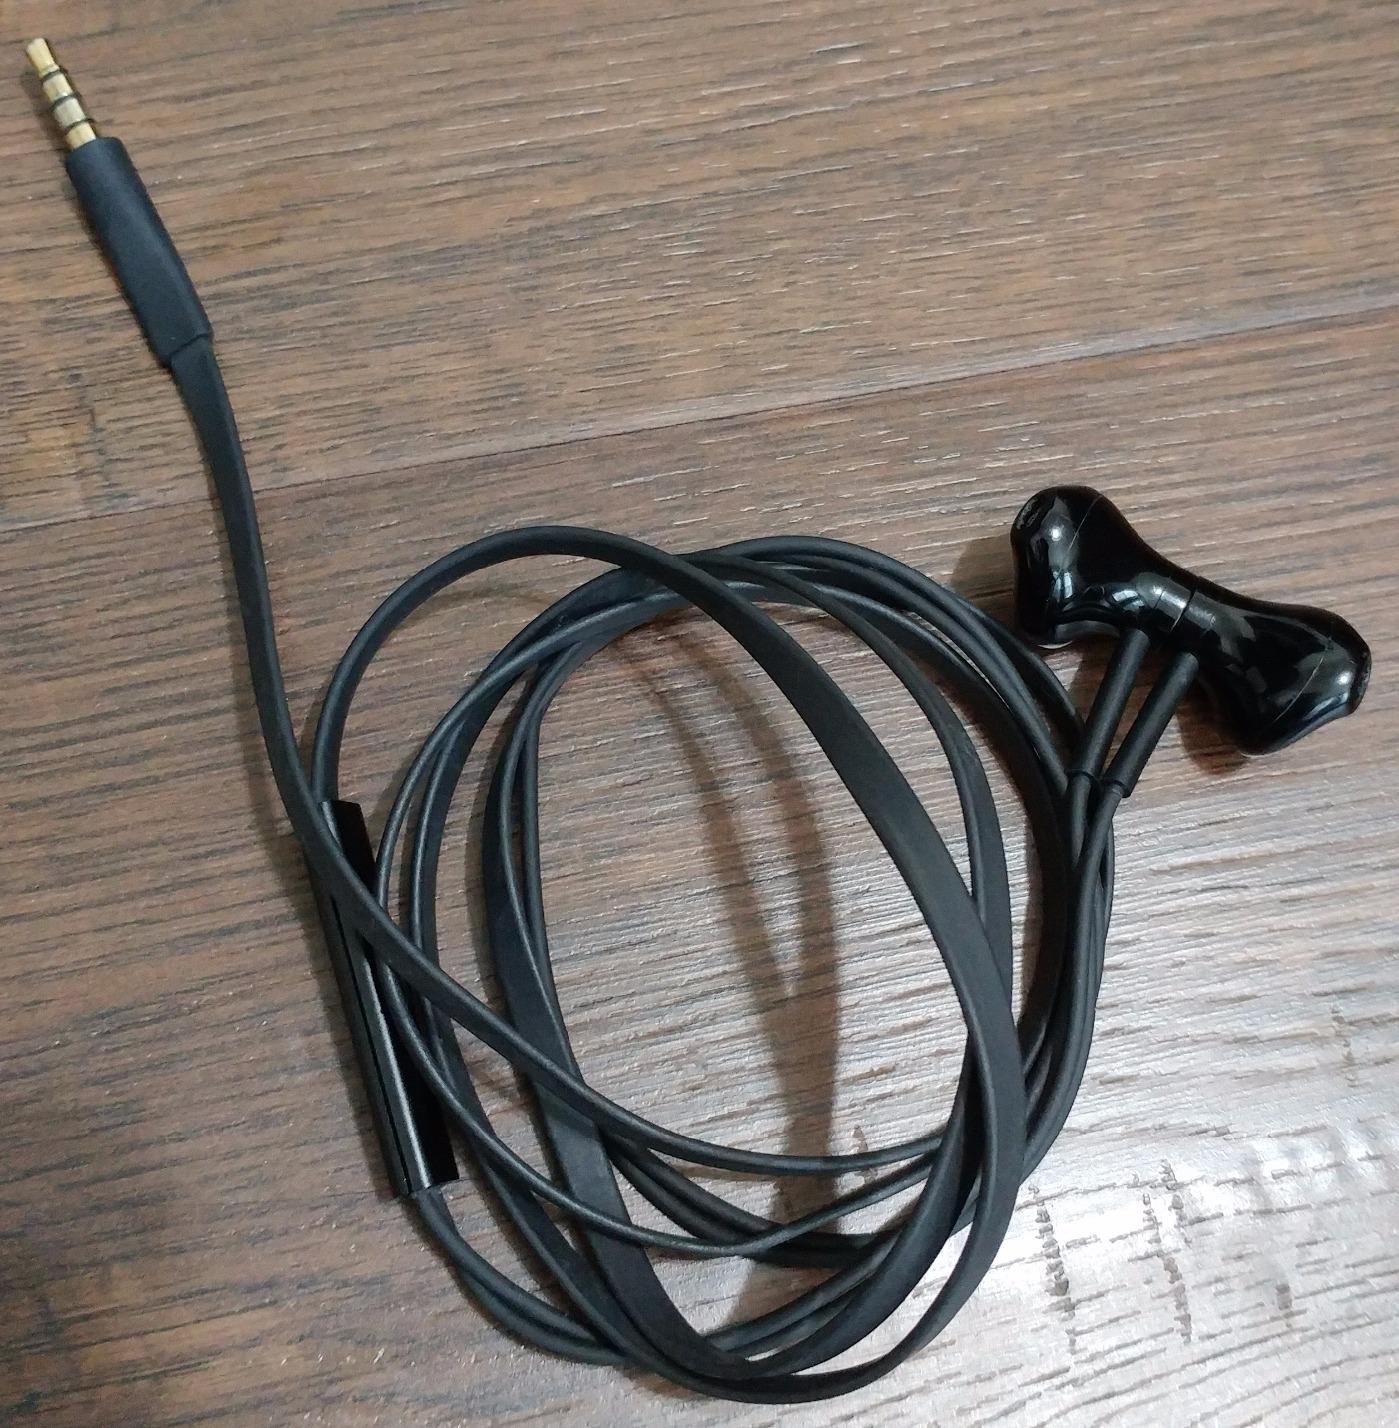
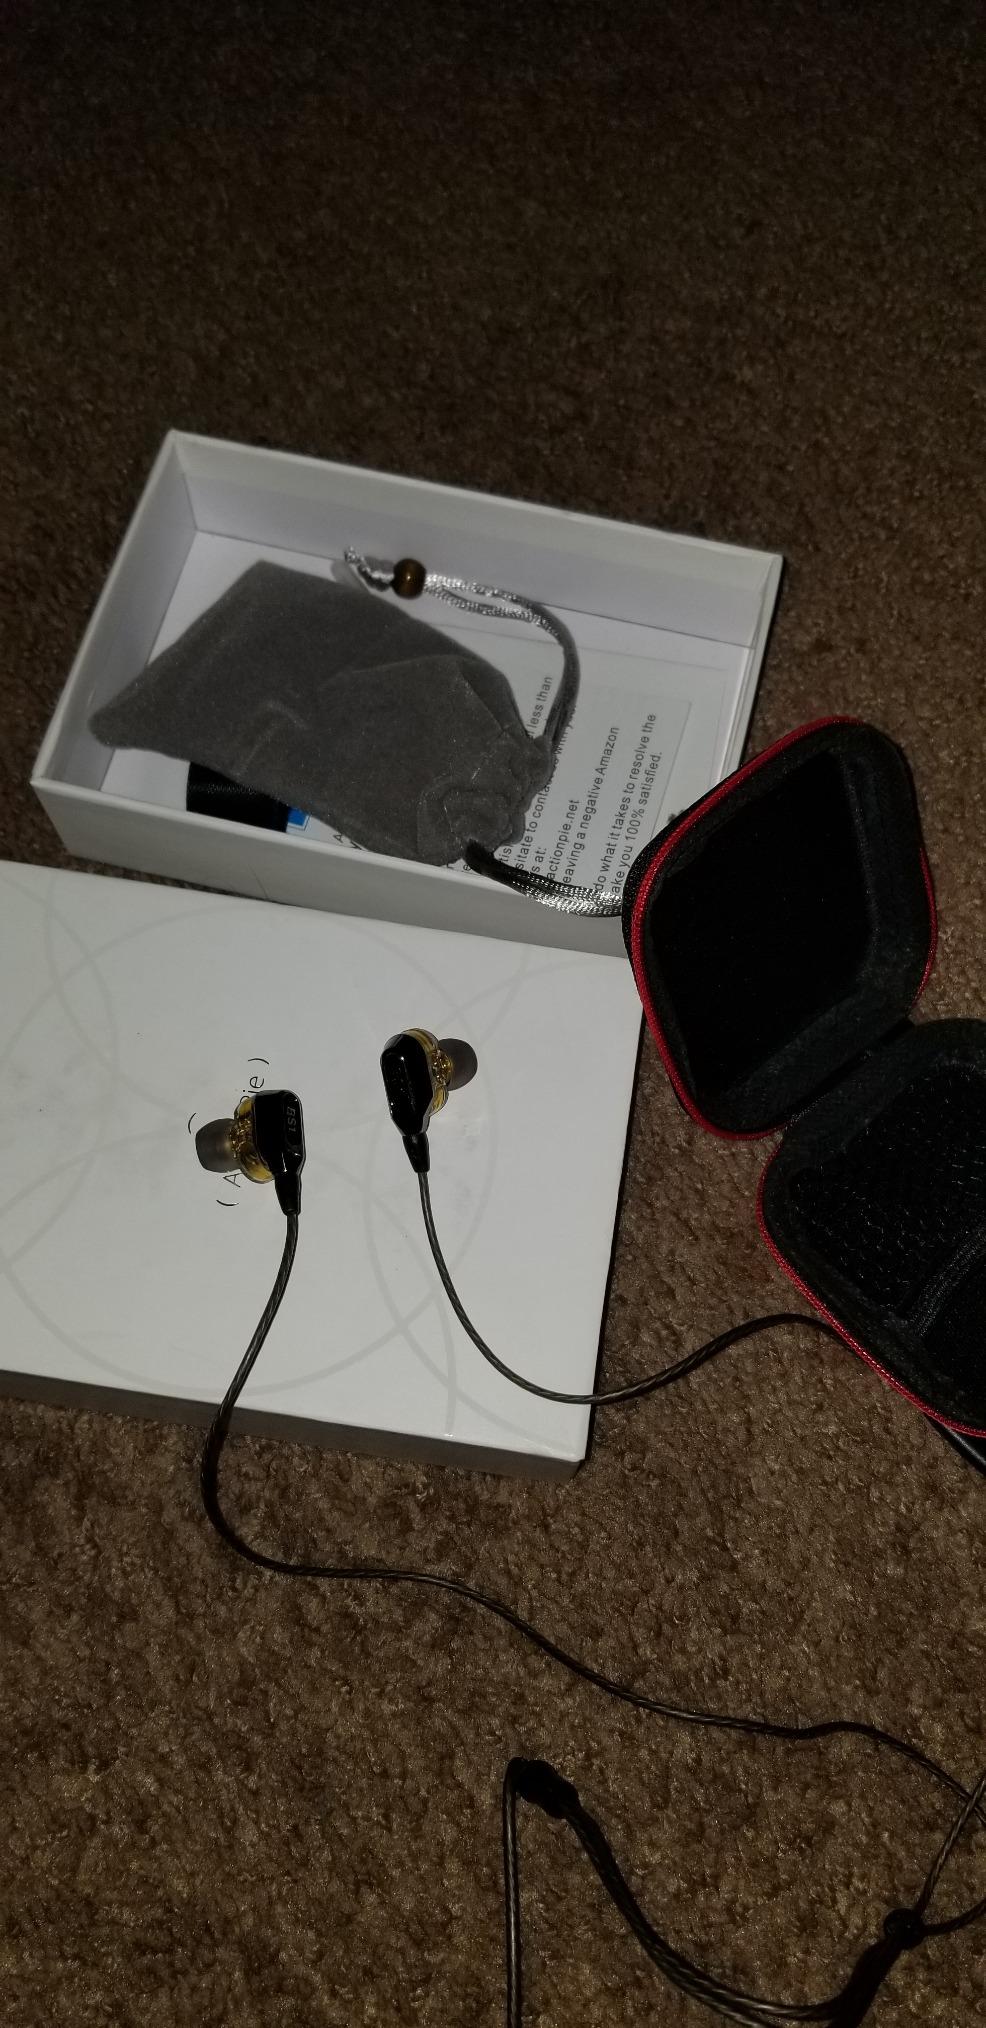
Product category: headphones
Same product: no